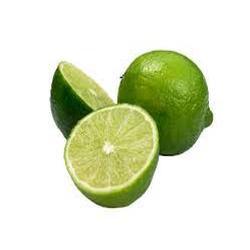
Label: Lemon